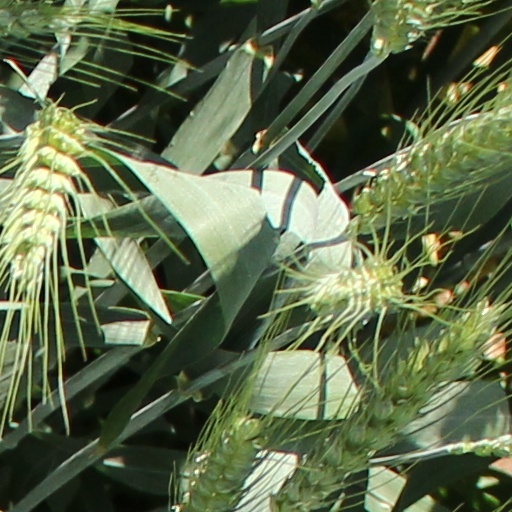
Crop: wheat